Jean-Jacques Moreau

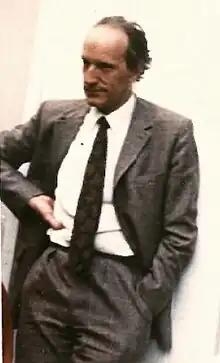
Jean Jacques Moreau in La Flèche circa 1954

Jean Jacques Moreau (31 July 1923 – 9 January 2014) was a French mathematician and mechanician. He normally published under the name J. J. Moreau.